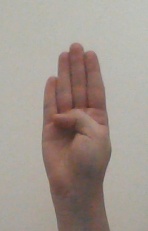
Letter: kaaf